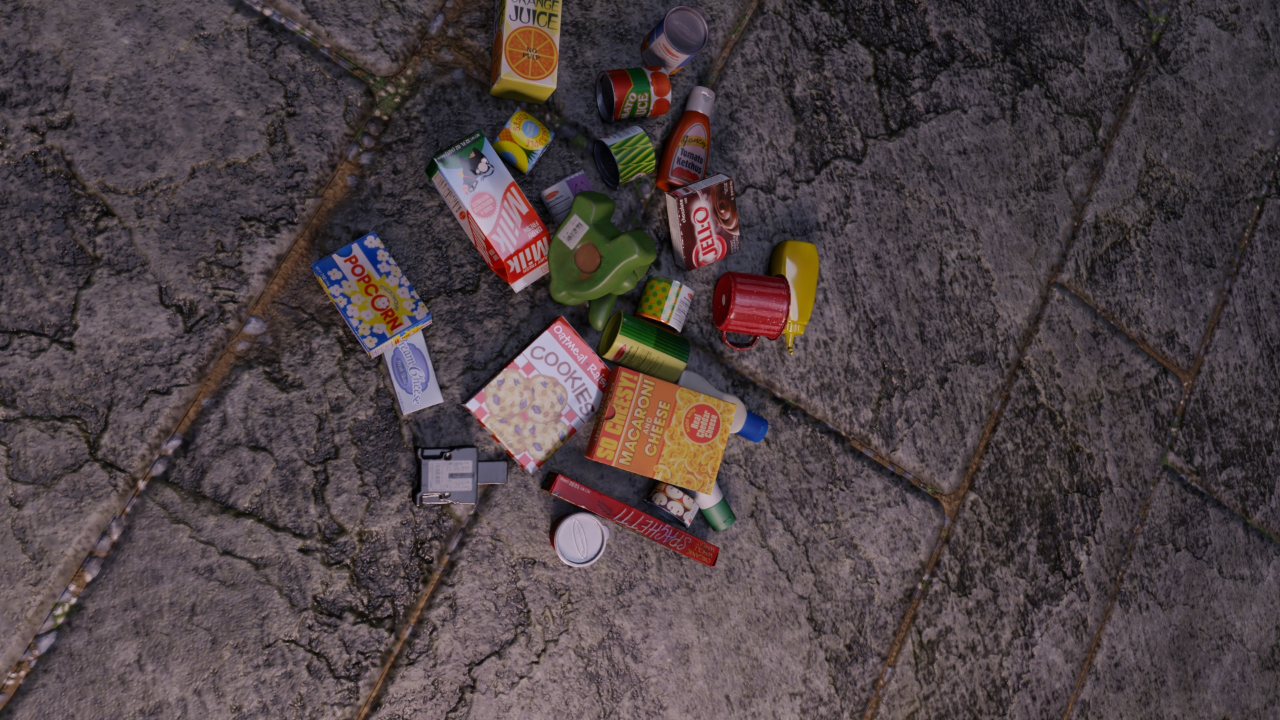
Question:
What are the five normalized (x, y) points between 0 and 1 in the image that outline the grasp plane for the can of pineapple slices? Your answer should be as Grasp center: [], Left finger base: [], Right finger base: [], Left finger tip: [], Right finger tip: [].
Answer: Grasp center: [0.432031, 0.176389], Left finger base: [0.414844, 0.208333], Right finger base: [0.447656, 0.145833], Left finger tip: [0.399219, 0.230556], Right finger tip: [0.432812, 0.169444]